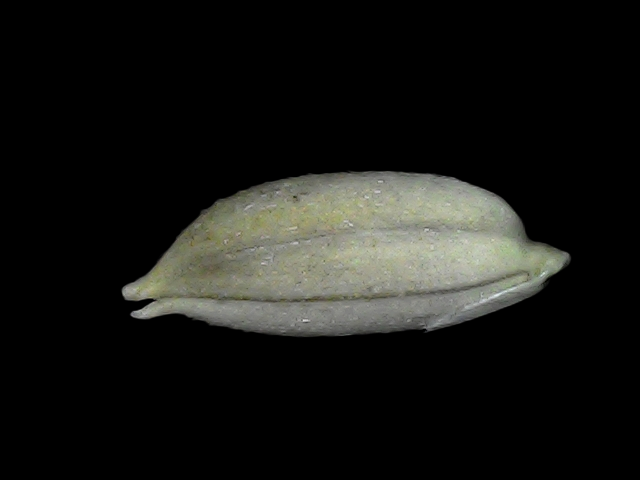
Rice variety: Bd34